American School Board Journal

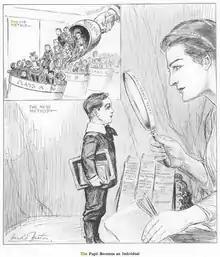
Illustration of how placement of school pupils into classes changed after widespread use of IQ tests, from cover of April 1922, American School Board Journal.

The focus of the "American School Board Journal" is on the challenges of K-12 public schools and topics related to school leadership, governance, management, policy making, and student achievement.